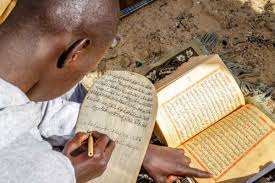
Waaw kii nag benn ndongo la boo xam ne mu ngay njàng, mu ngay nafar alxuraan di "lire" benn téere di ko bind ci benn lu nuy wax alluwa waaw. Am na lu muy jàng mu ngi ci téere bi di ko bind ci alluwa bi . Mu nga nekk ci benn béréb boo xam ne moom kese moo fa nekk lal benn ndësam toog ca di fas yéene jàng jàng téere boroom bi muy alxuraan.